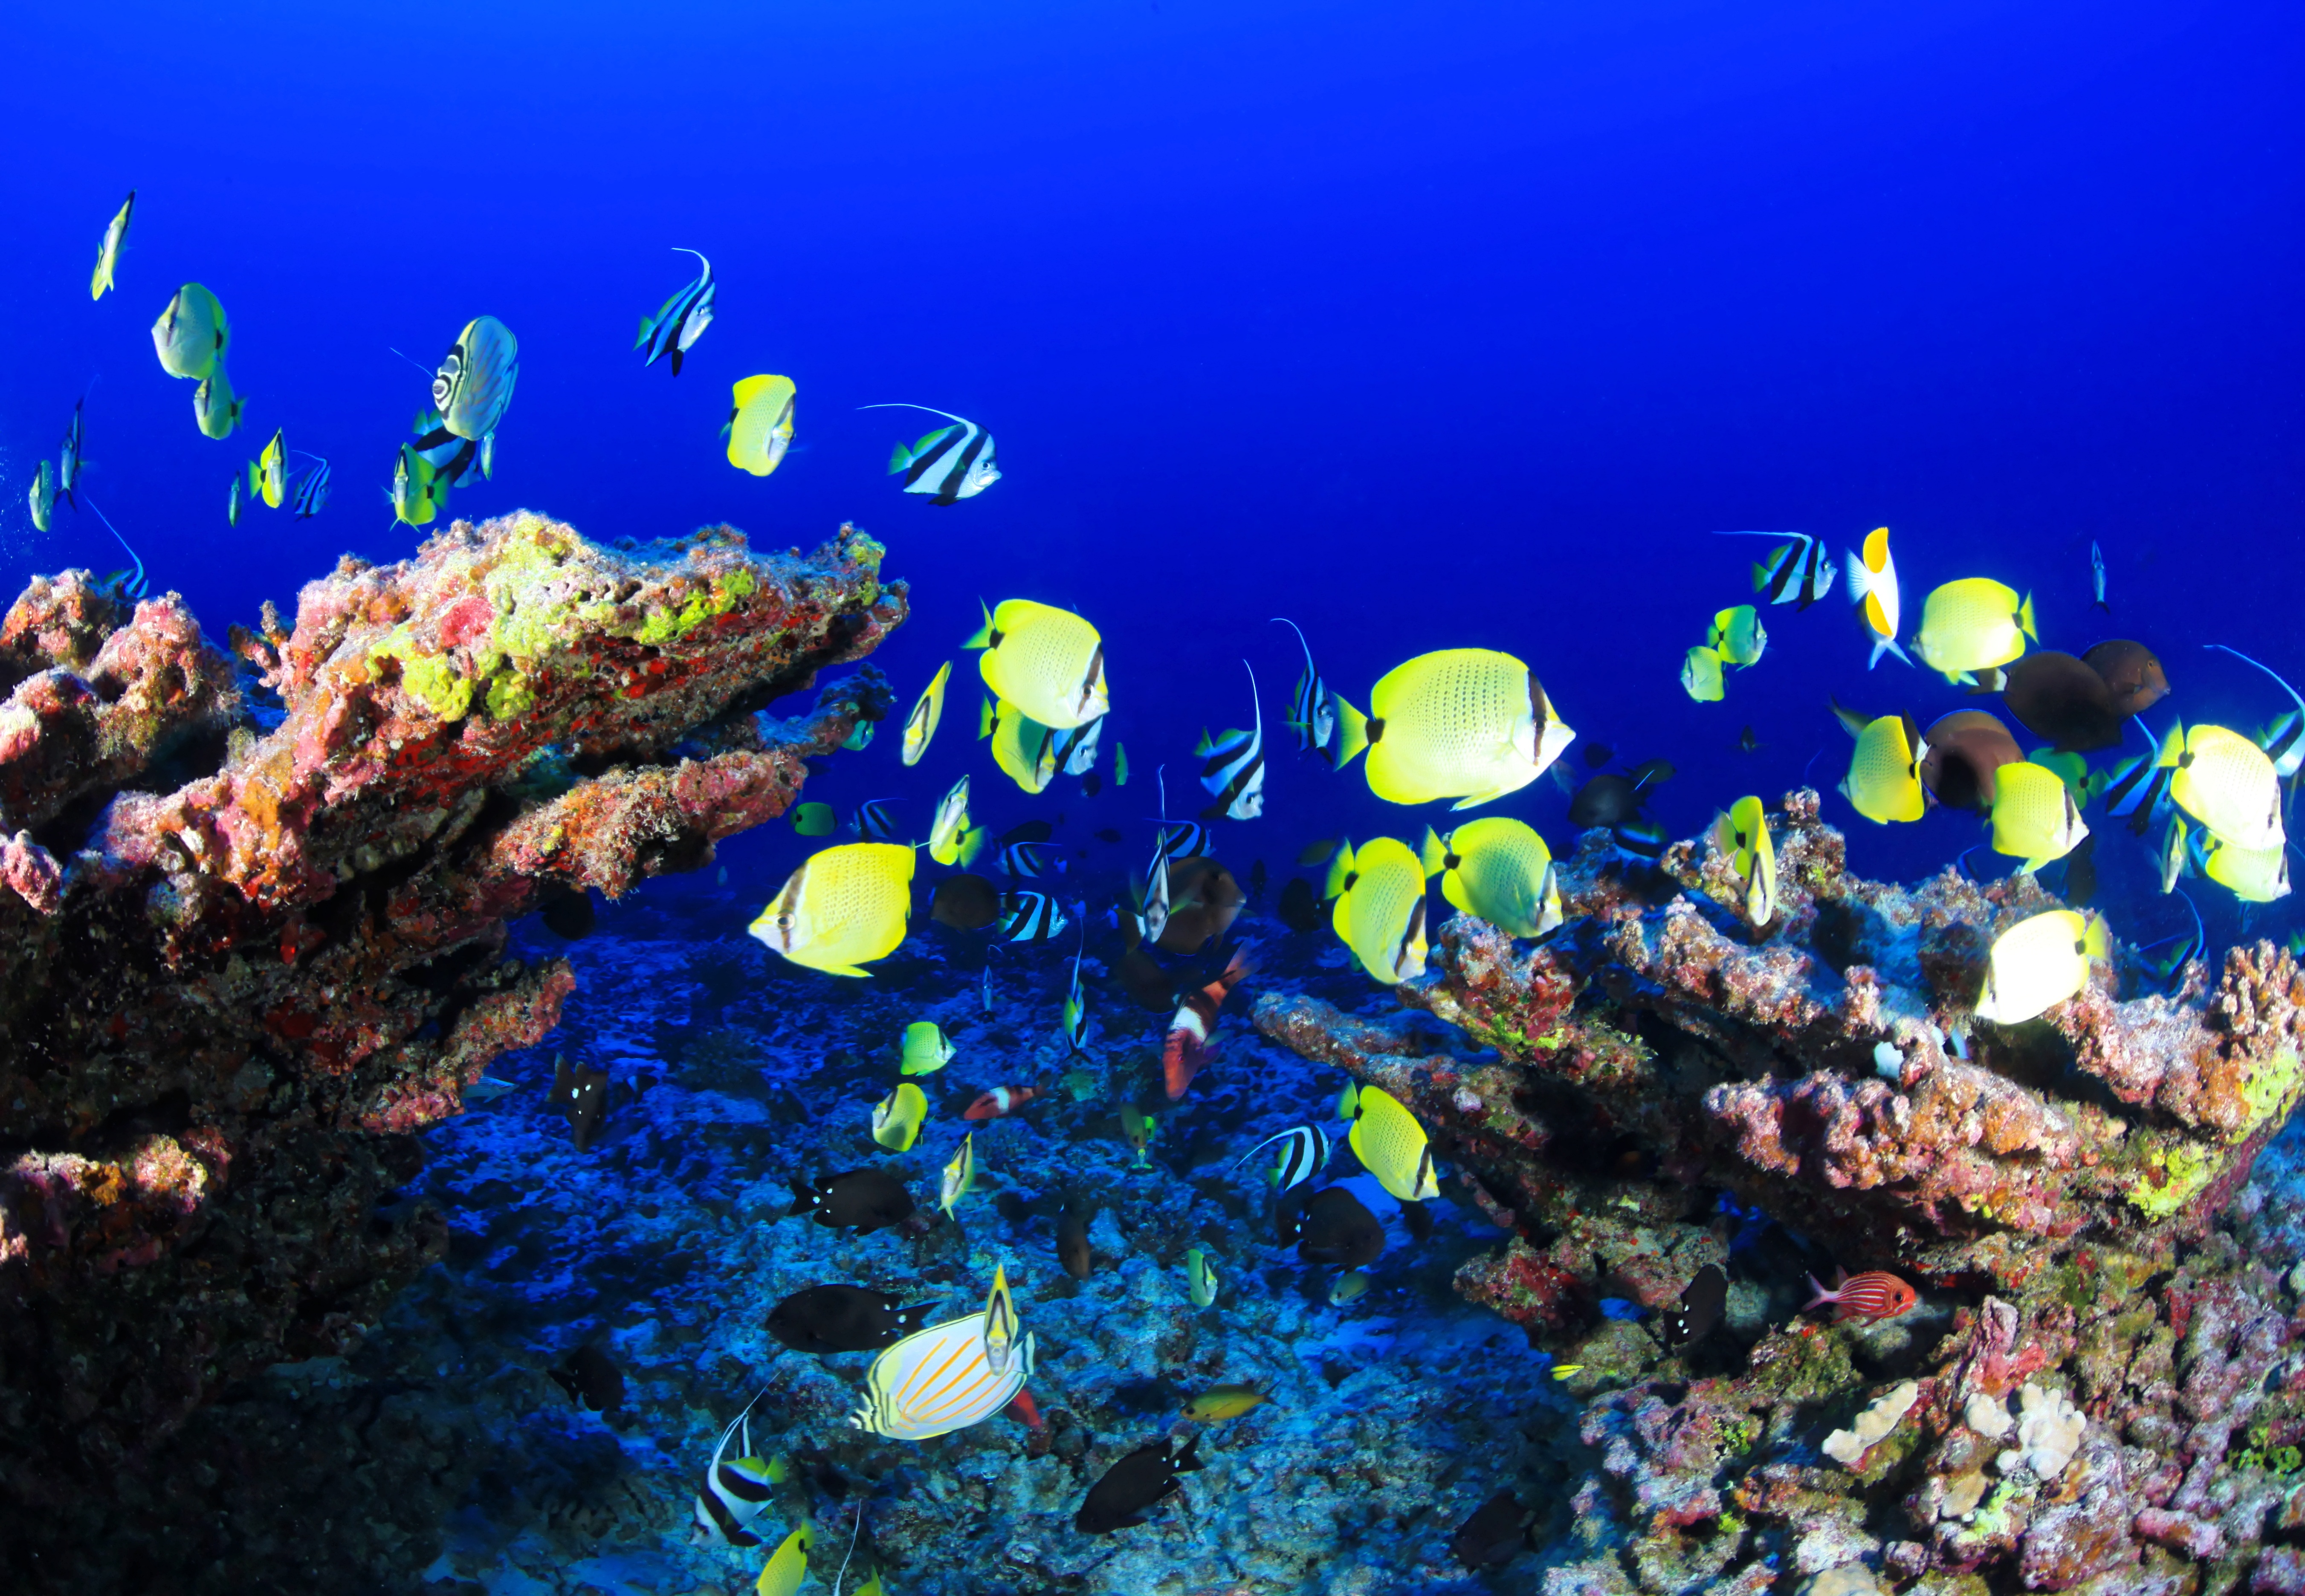
sea, nature, ocean, underwater, tropical, biology, blue, aquatic, colorful, fish, coral, coral reef, reef, aquarium, marine, caribbean, habitat, undersea, organism, tropical fish, natural environment, marine biology, coral reef fish, pomacentridae, freshwater aquarium, underwater background, deep reef